Bauang

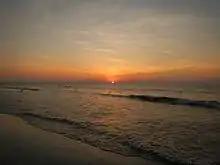

The Municipality of Bauang is bordered to the north by the City of San Fernando, to the east by Naguilian, to the south by Caba, and to the west by the South China Sea. The municipality covers a total land area of 7,315 hectares, extending along the western coastline of the province. It is situated between longitudes 16° 20' to 16° 40' and latitudes 120° 30'. Bauang is also lying west of Baguio via Naguilian Road.